Mutual Street Arena

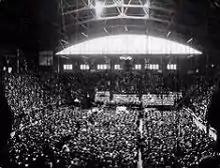
Photograph of United Church inaugural service

The building was also used for mass assemblies. An assembly was held for Sir Wilfrid Laurier in 1913 by the Liberal Party of Canada. On June 10, 1925, this building was used as the venue for the inaugural service of the United Church of Canada, which united four existing denominations: the Presbyterians, the Methodist Church of Canada, the Congregational Union of Canada, and the Association of Local Union Churches. On December 3, 1933, 7,000 persons attended a memorial service for Sir Arthur Currie, commander of the Canadian Corps in World War I. On October 9, 1936, it was the site of a mass assembly by the Communist Party of Canada.